Sergey Loiko

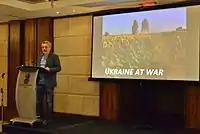
Toronto Book Presentation

Sergey Leonidovich Loiko (Russian: "Сергей Леонидович Лойко", born 26 February 1953 in Mikkeli, Finland) is a writer, war photographer, and journalist. As a journalist and photographer he has covered armed conflicts in Russia and the former USSR since 1991 (Romania, Tajikistan, Chechnya, Georgia) working primarily for the "Los Angeles Times". In 2001, Loiko covered the war in Afghanistan and in 2003, the war in Iraq.